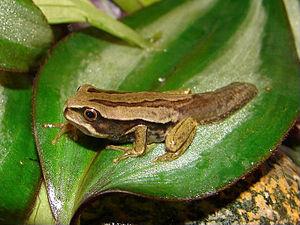
Gastrotheca dunni est une espèce d'amphibiens de la famille des Hemiphractidae.